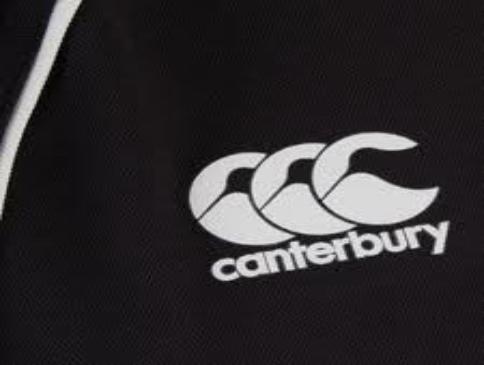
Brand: Canterbury
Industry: Clothes